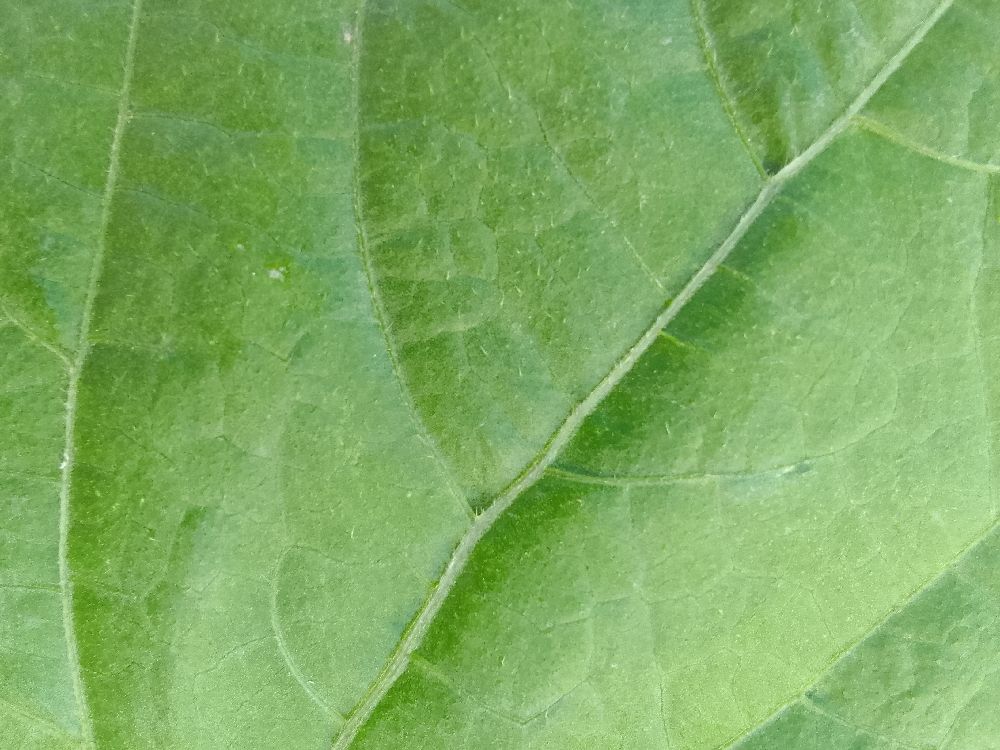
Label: healthy